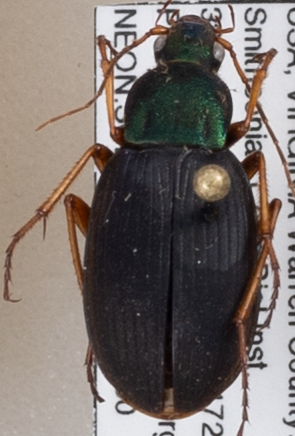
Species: Chlaenius aestivus
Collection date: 2022-06-30 04:00:00
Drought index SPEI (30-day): -0.028
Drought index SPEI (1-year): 0.676
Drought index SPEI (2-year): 0.63